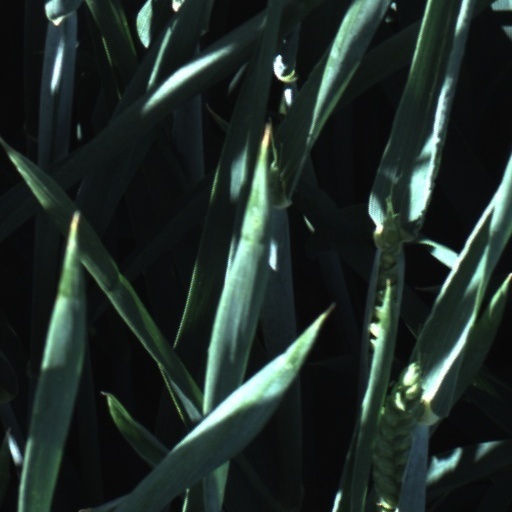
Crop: wheat